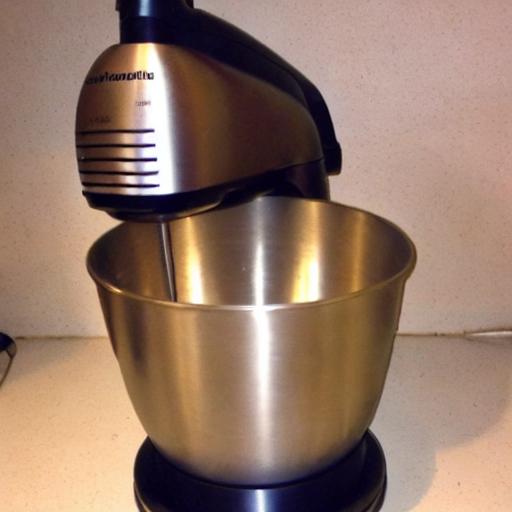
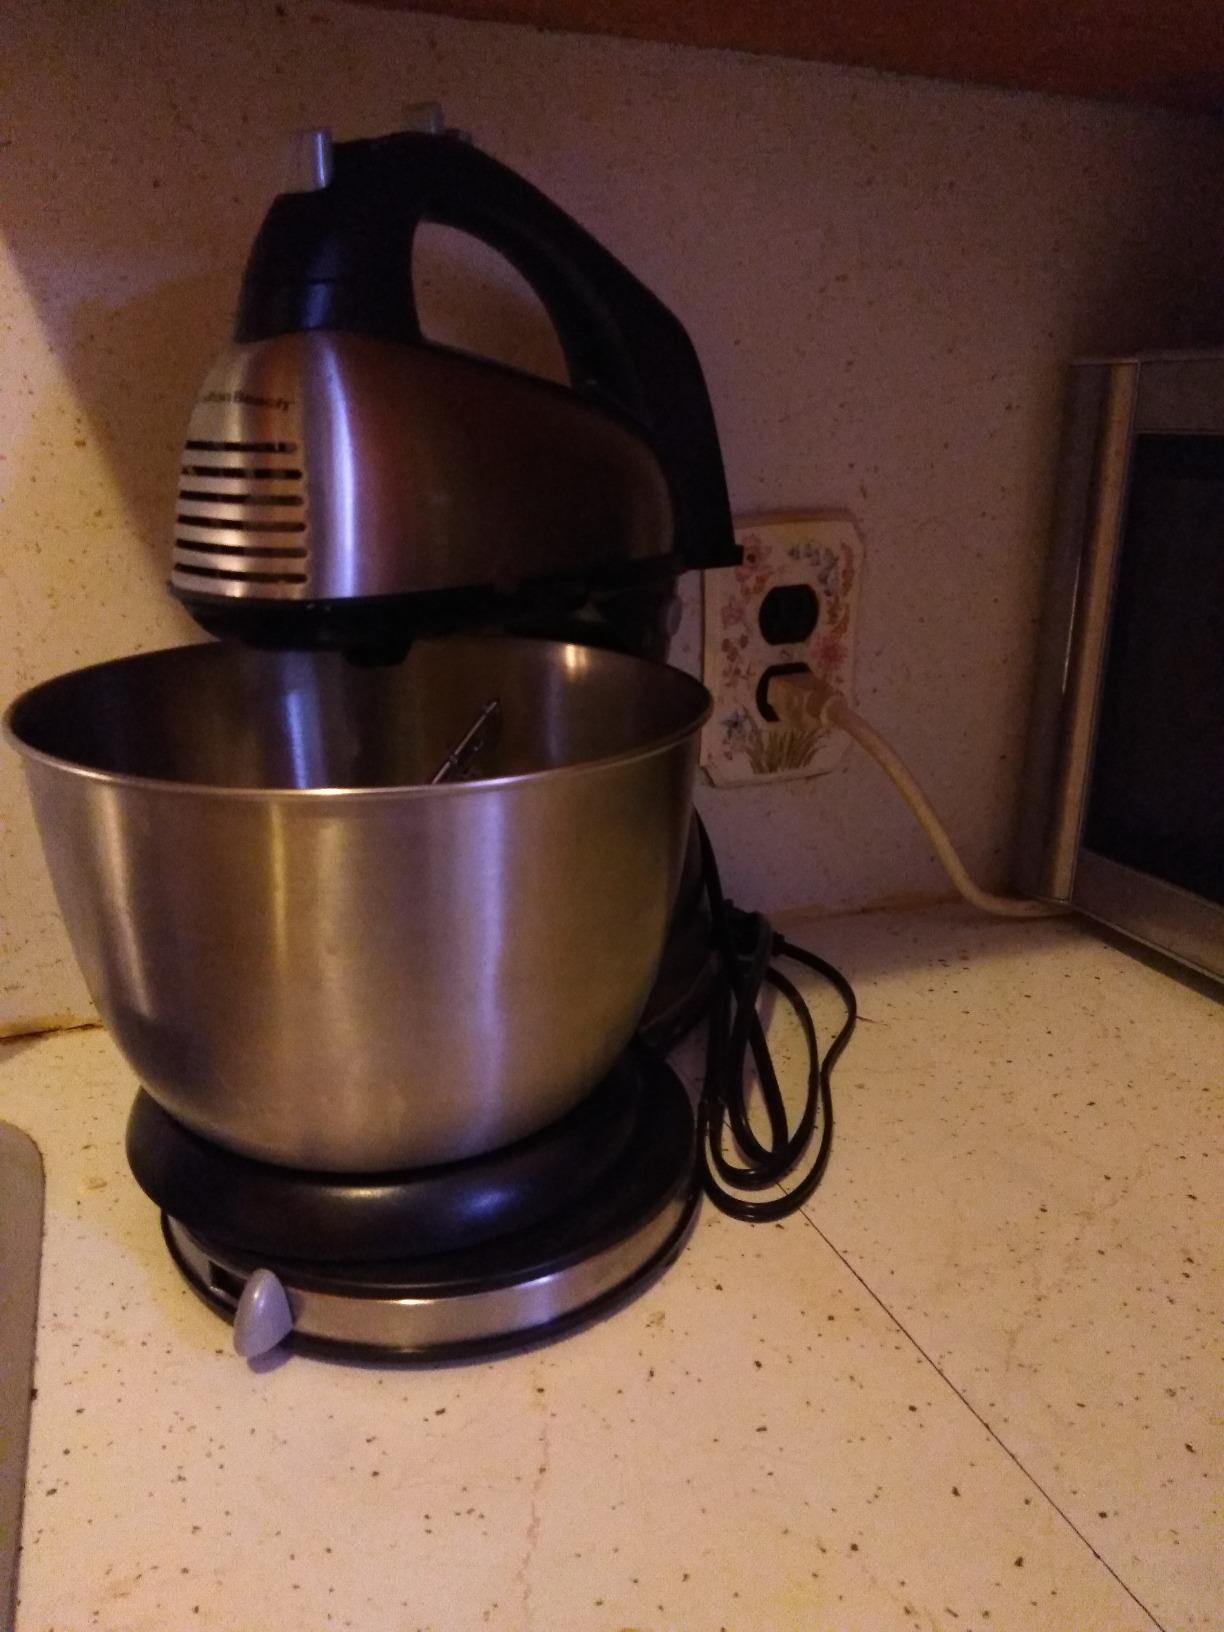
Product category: items_mixer
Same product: no